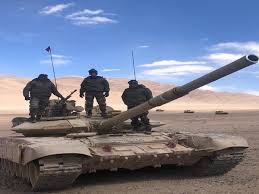
Label: BMP-T15